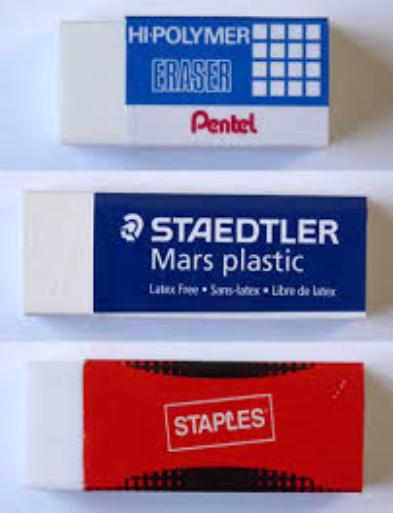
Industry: Necessities